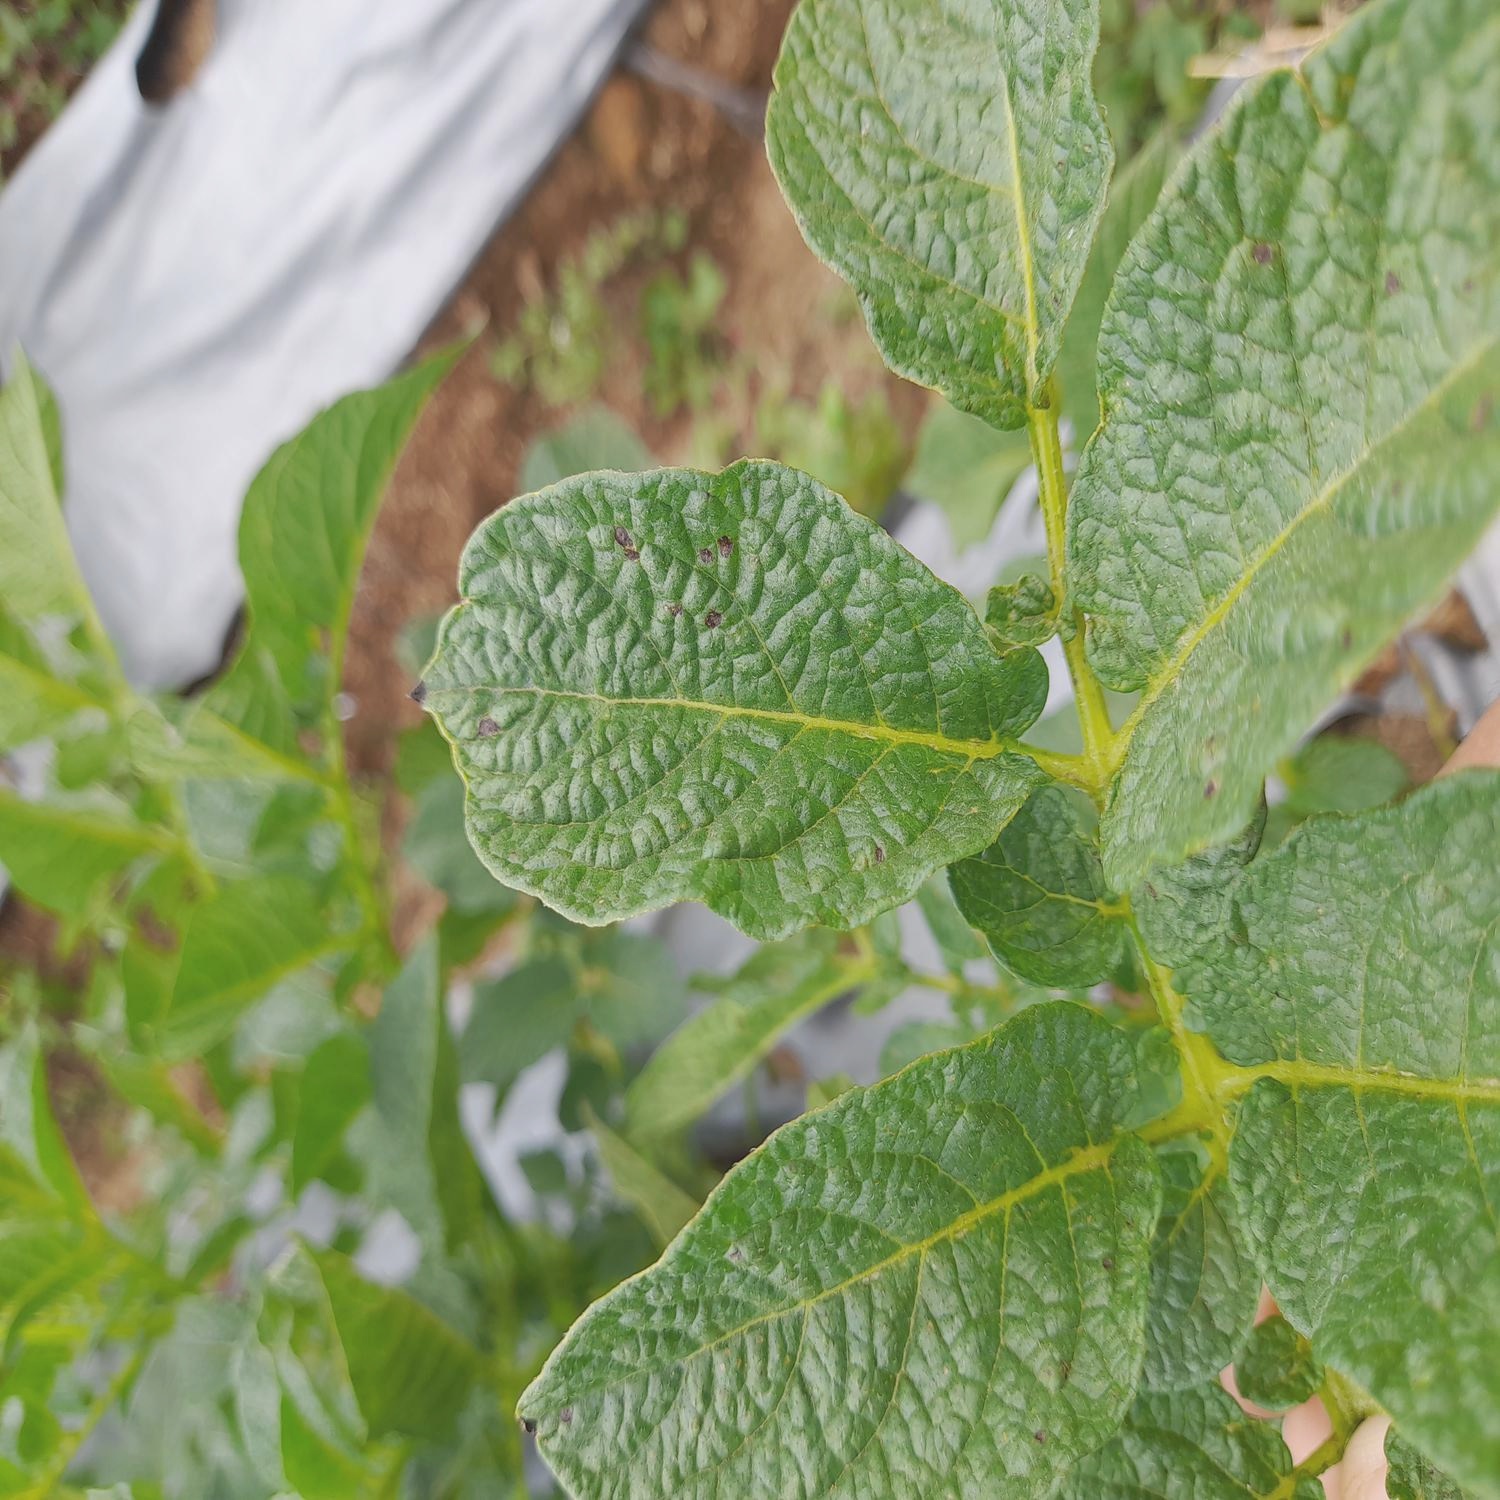
Etiqueta: Virus